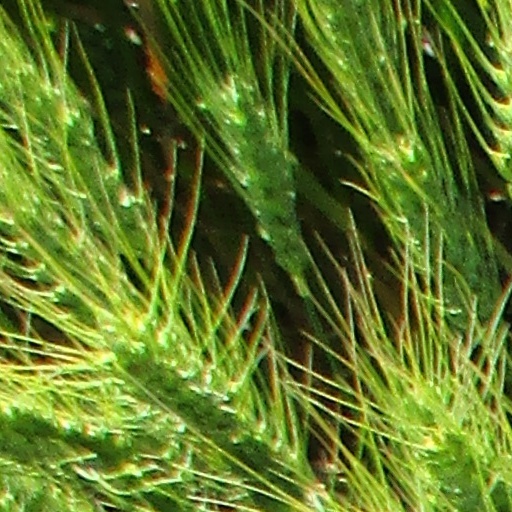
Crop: wheat